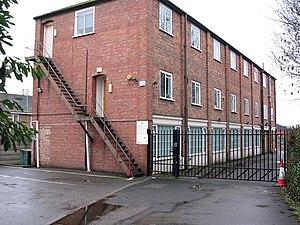
MG est un constructeur automobile britannique de voitures de sport fondé en 1924. Depuis 2006, la marque appartient à SAIC Motor UK, filiale du groupe chinois Shanghai Automotive Industry Corporation.